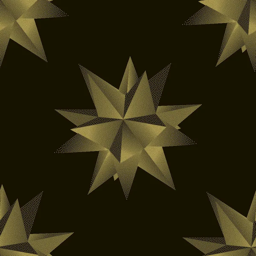
vector seamless abstract pattern with dotted polygon on a black background .